West Milford High School

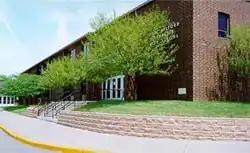
An outside view of WMTHS

West Milford High School is a four-year comprehensive community public high school that serves students in ninth through twelfth grades from West Milford, in Passaic County, in the U.S. state of New Jersey, operating as the lone secondary school of the West Milford Township Public Schools. The school has been accredited by the Middle States Association of Colleges and Schools Commission on Elementary and Secondary Schools since 1968 and is accredited through January 2023.